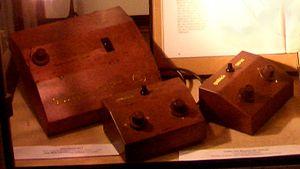
Cet article présente une liste non exhaustive de consoles de jeux vidéo de première génération. Plus de 900 y sont répertoriées.
VideoSport MK2 est une console de jeu vidéo de première génération.